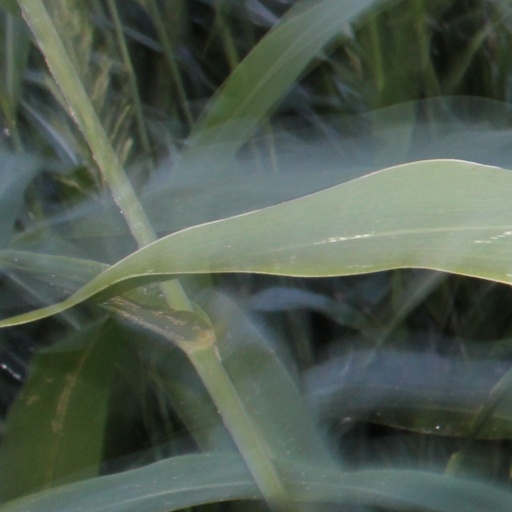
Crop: sorghum